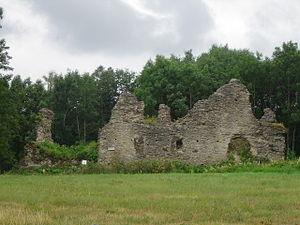
La commune de Kohila est une municipalité rurale estonienne au nord de la province de Rapla. Son chef-lieu administratif est le bourg de Kohila. La population de l'ensemble de la commune est de 7 259 habitants. Sa superficie s'étend sur 230,2 km².